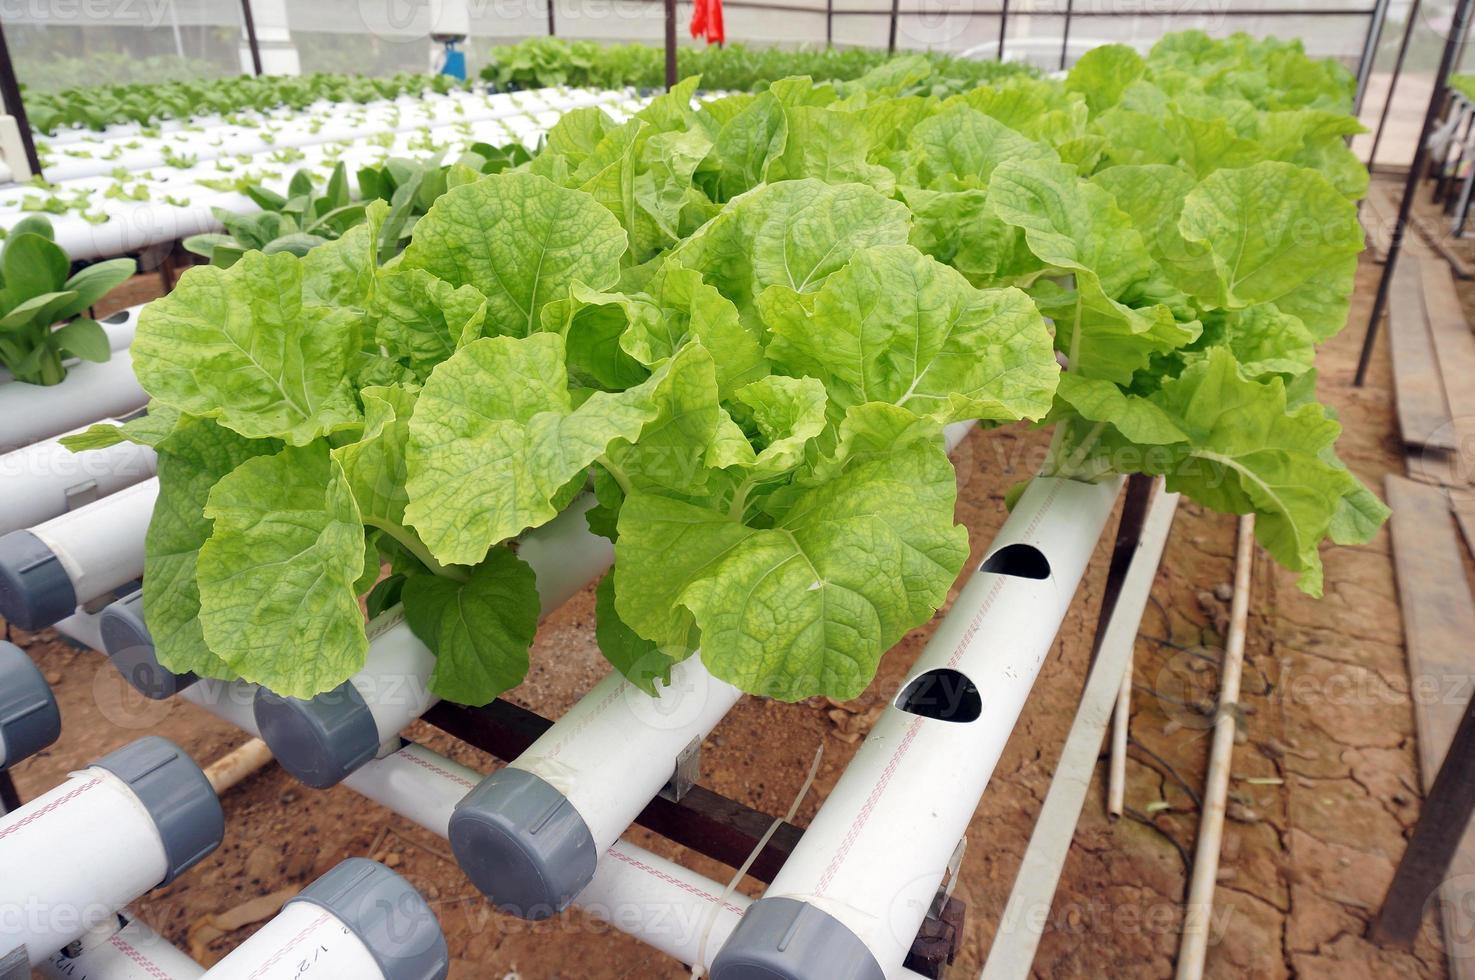
Mimea imeota vizuri kwenye vitalu maalumu, ikikua kwa kutumia maji yenye virutubisho bila udongo. Ikiwa ni mbinu ya kisasa ya kilimo chenye tija.